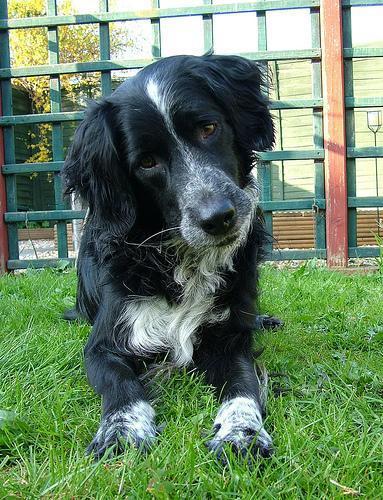
English_springer